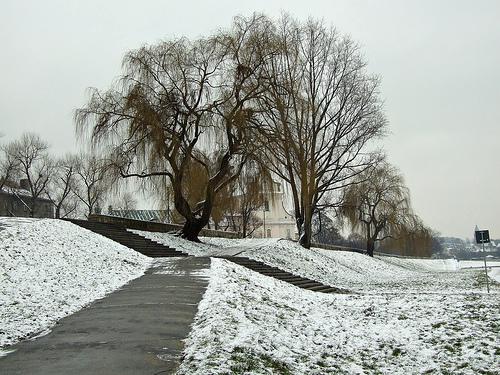
Weather: snow or frosty